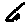
Label: 6